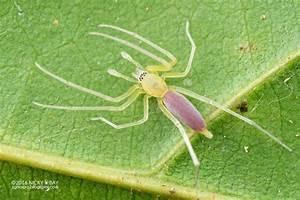
spider